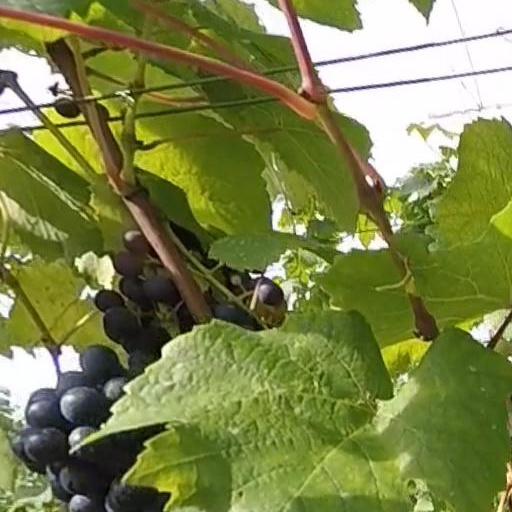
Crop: grape